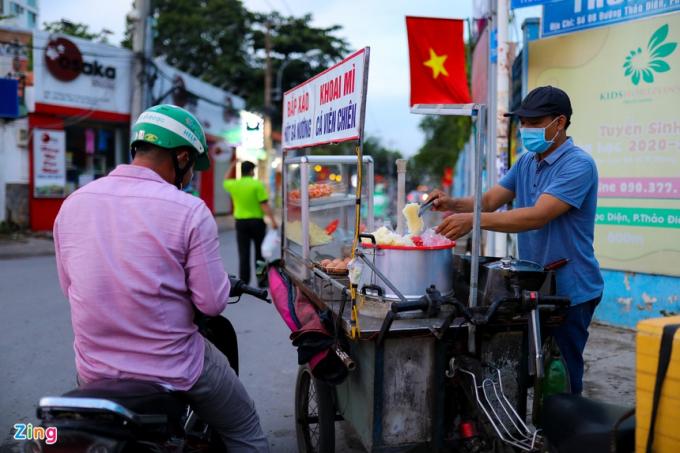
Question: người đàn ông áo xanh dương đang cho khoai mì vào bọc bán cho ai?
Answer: cho người khách mặc áo hồng